Alfie Boe

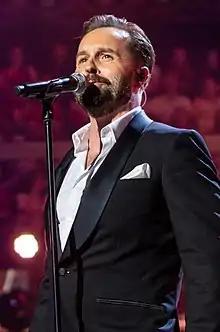
Boe performing at The Queen's Birthday Party in 2018

Alfred Giovanni Roncalli Boe (born 29 September 1973) is an English actor and singer who performs primarily in musical theatre.